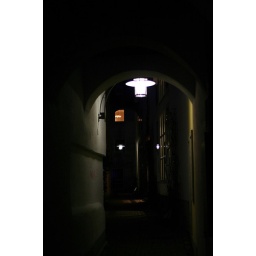
Tunnel thru building in Fussganger side street